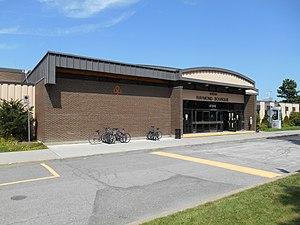
L'aréna Raymond-Bourque est situé au 2345, boulevard Thimens, arrondissement de Saint-Laurent, Montréal, Québec